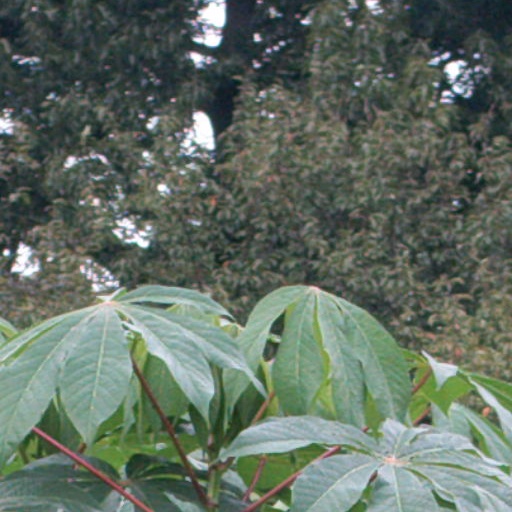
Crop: cassava